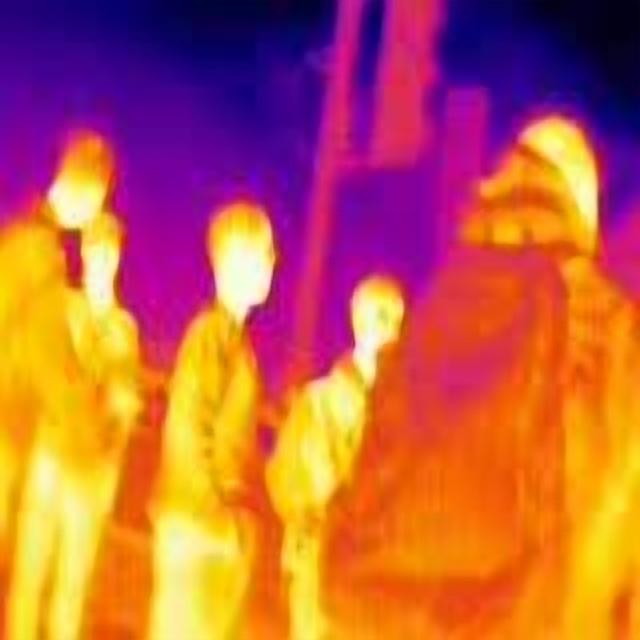
Detected objects:
label: person
label: person
label: person
label: person
label: person